Bernardo Medina

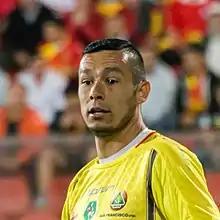
Medina with Mushuc Runa in 2019

Bernardo David Medina (born 14 January 1988) is a Paraguayan international footballer who plays as a goalkeeper for Chilean club Santiago Morning.